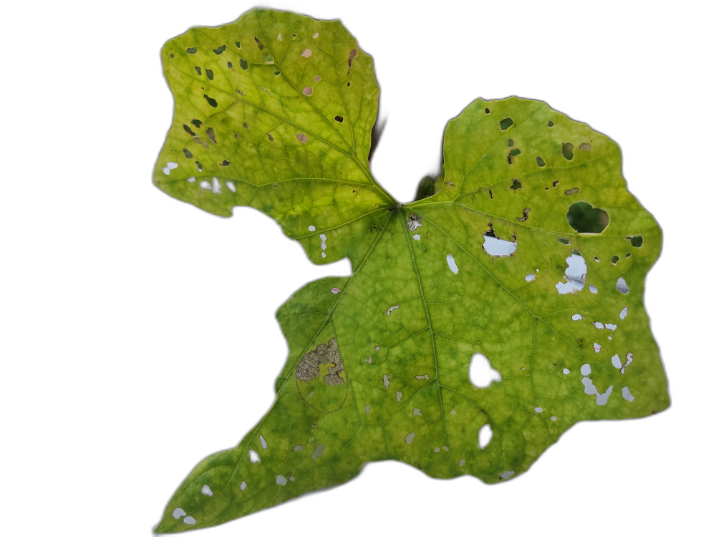
Crop: Zucchini
Label: Anthracnose